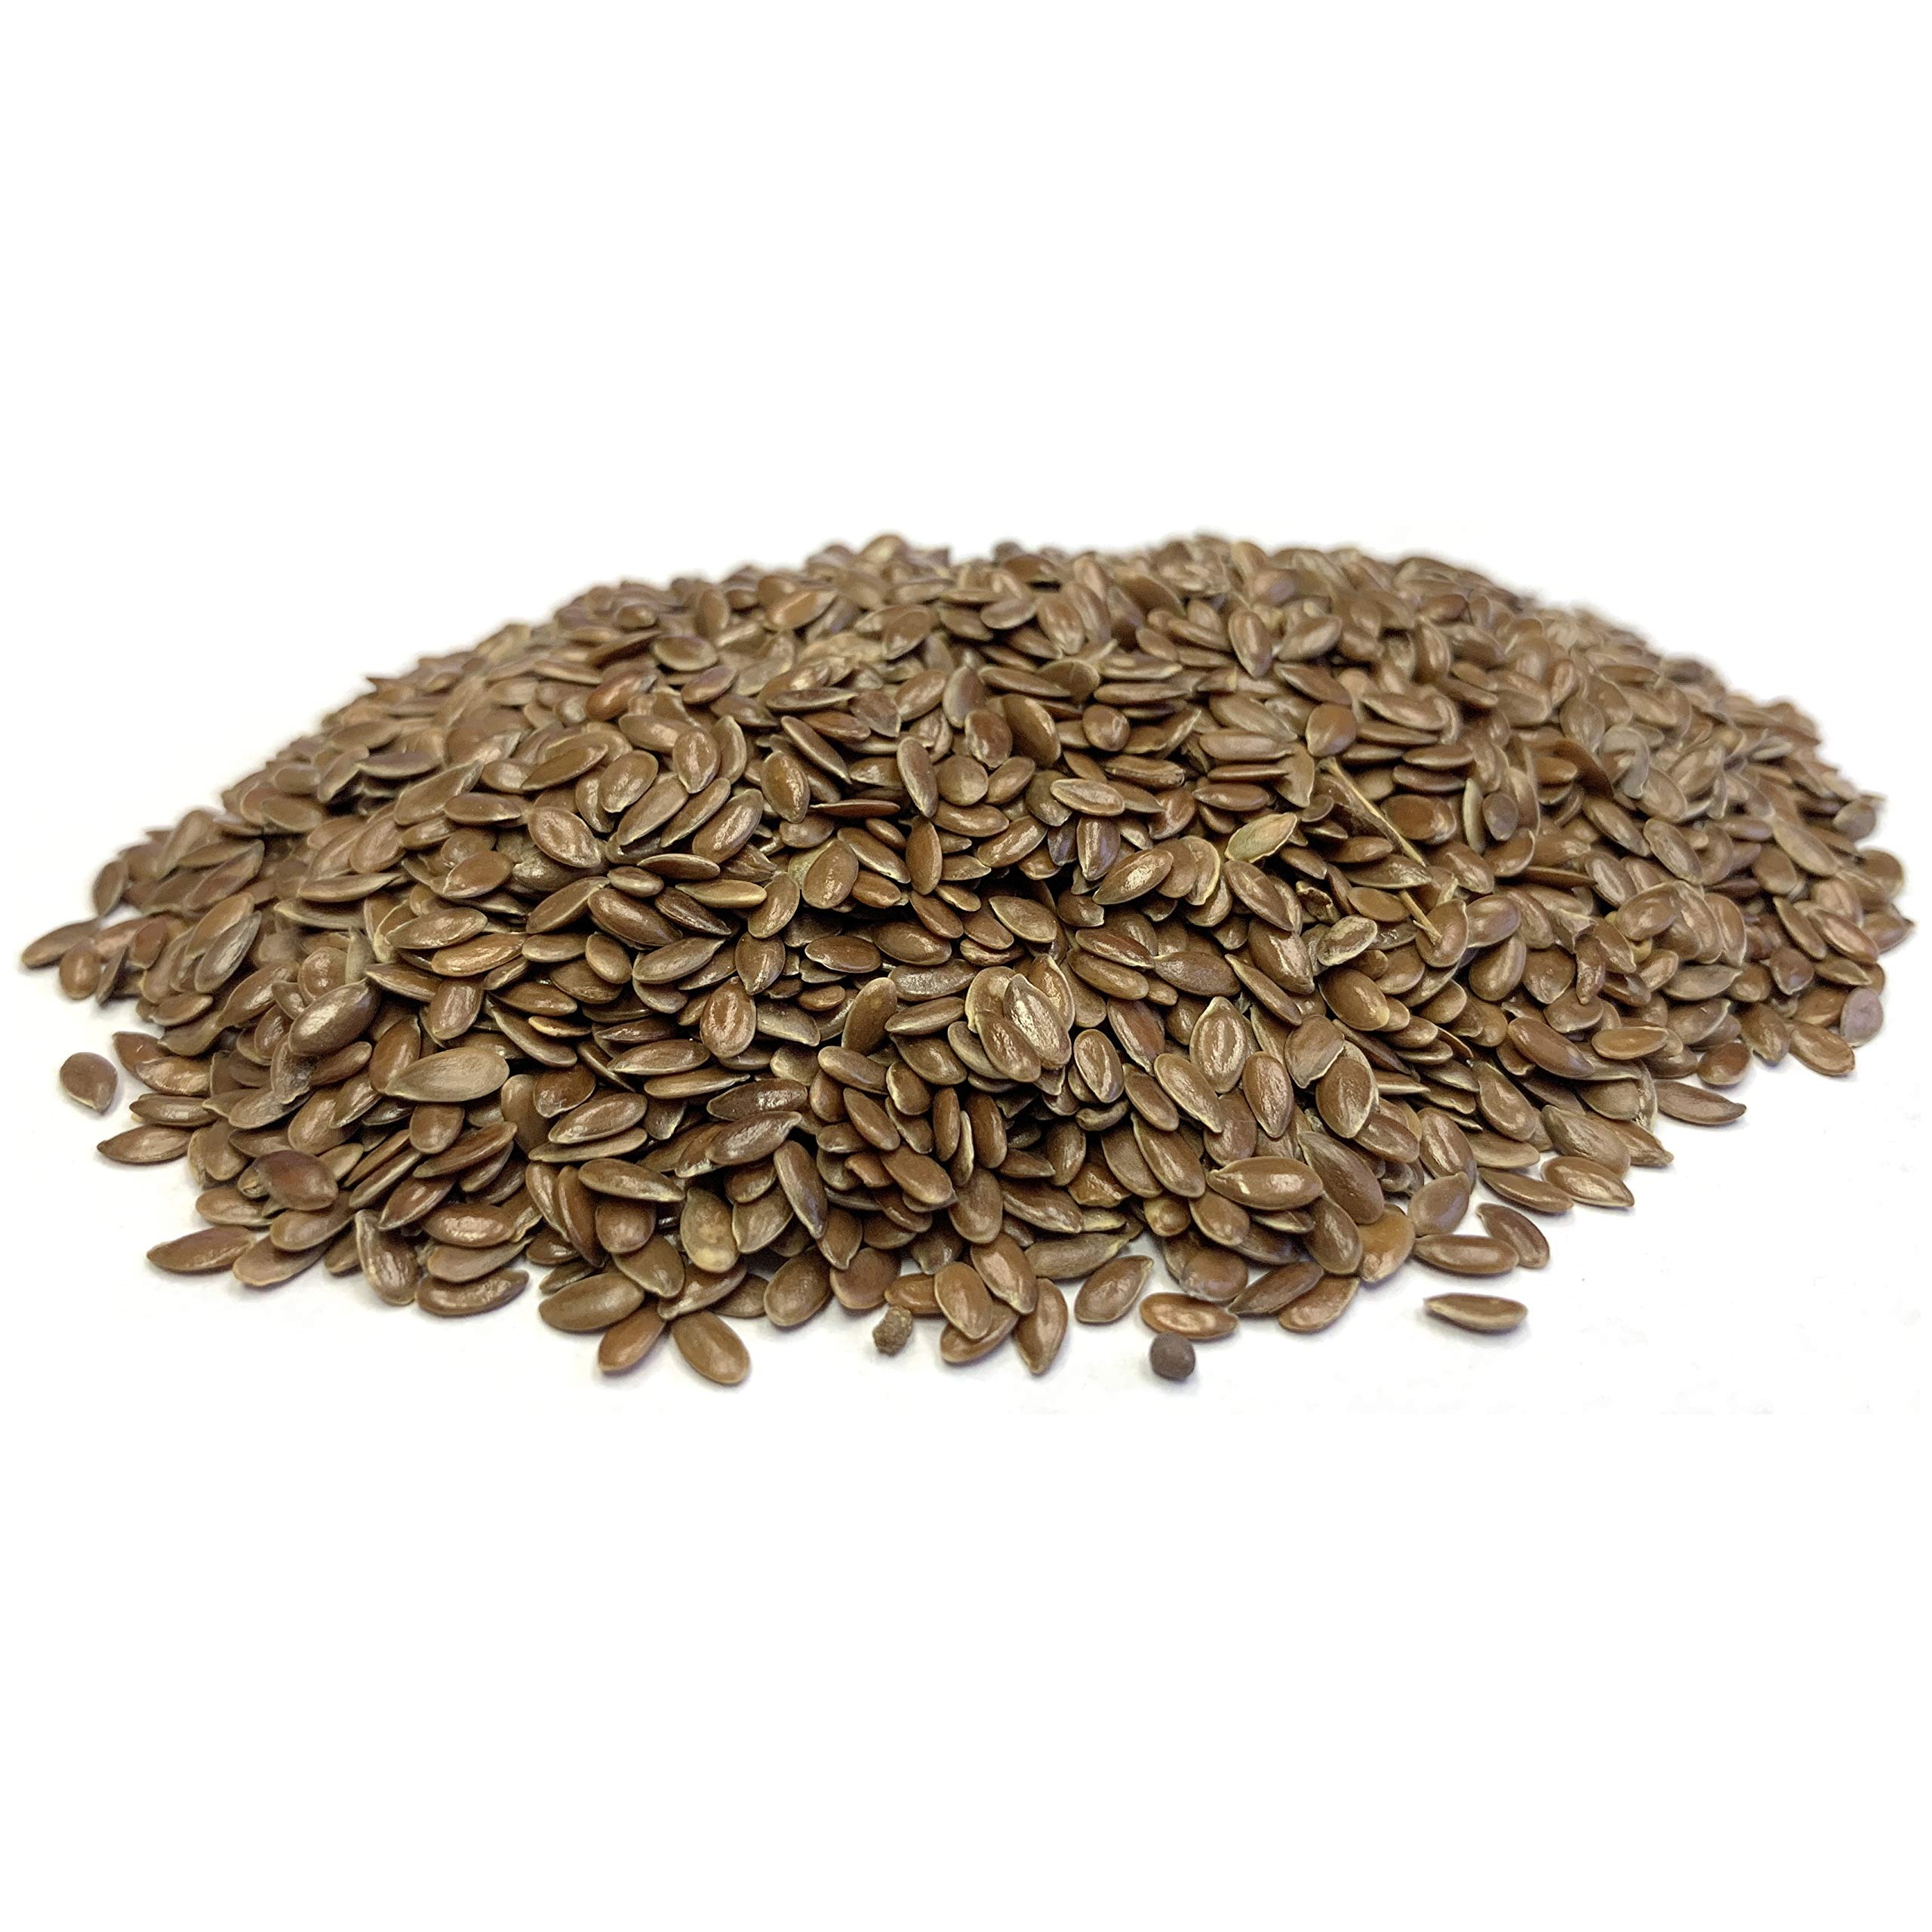
Item Name: Best Botanicals Flax Seed Whole 16 oz. (Organic)
Product Description: Best Botanicals Organic Flax Seed Whole 16 oz.
Value: 16.0
Unit: Ounce

Price: 18